Ramón Rosa

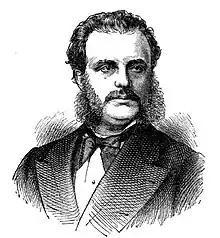
Marco Aurelio Soto

The office of Education was in the hands of Honduran intellectuals Rosa and Marco Aurelio Soto, who alternated their functions between it and the office of Foreign Affairs. The thought of both, strongly anticlerical, liberal intellectuals was reflected in liberal reforms education and religion in Guatemala, is summarized in these writings by Rosa in 1882: "In America, where popular instruction is spreading with the speed of light, and where it does not exist, as in Europe, deeply rooted and traditional religious interests, giving power and privilege to certain social classes; in our America, where freedom of conscience is already a definitive conquest: all, all the great religions have to disappear, at no distant day, with its artificial and contradictory dogmas, their liturgical theatrical devices, with their bloody histories, with their selfish and worldly interests badly disguised, with their hypocritical sanctities, and their privileged castes, and their execrable tyranny [...] ".